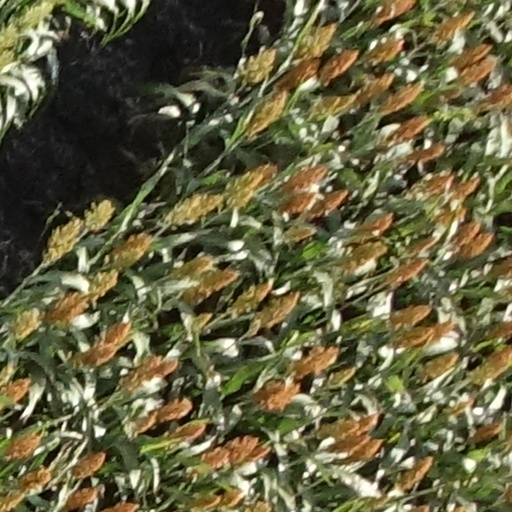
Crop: sorghum